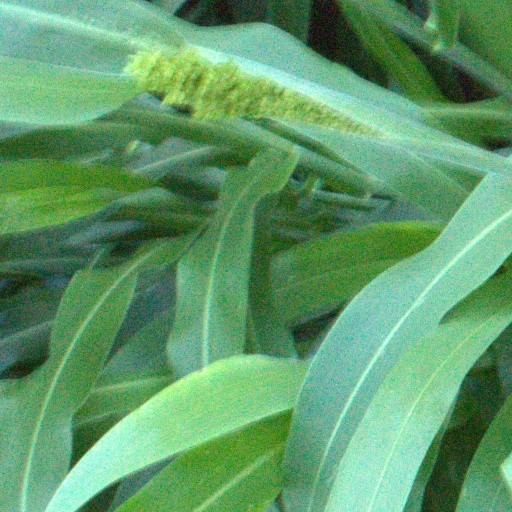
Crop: sorghum